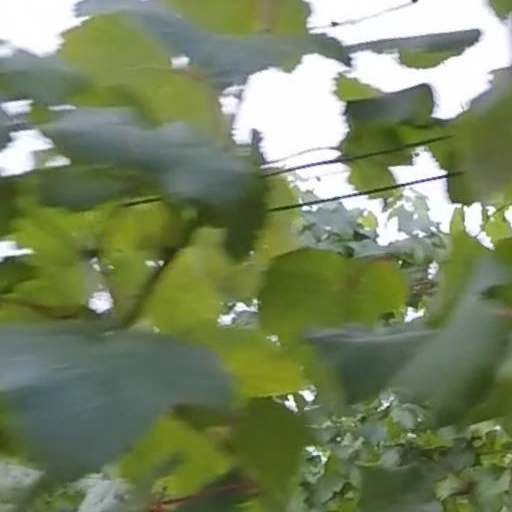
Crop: grape